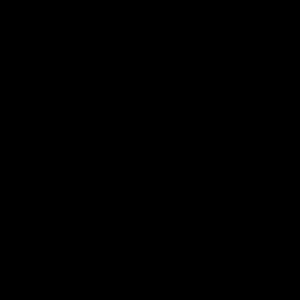
Cet article concerne l'année 2020 en Géorgie.